Church of the Ascension (Fall River, Massachusetts)

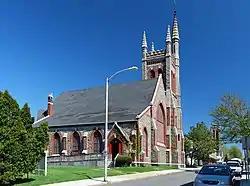

The Church of the Ascension is a historic Episcopal church building located at 160 Rock Street in Fall River, Massachusetts. It was completed in 1875 and added to the National Register of Historic Places in 1983. It is also located within the Lower Highlands Historic District.